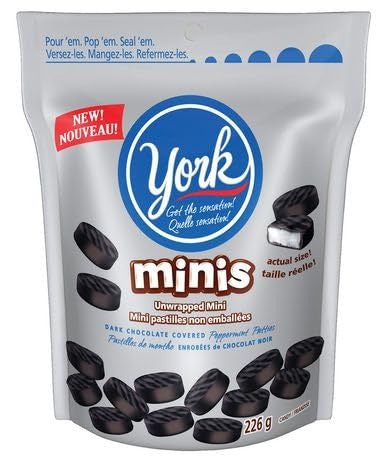
Item Name: York Minis Unwrapped Mini Dark Chocolate Peppermint Patties 226g/8oz. (Imported from Canada)
Bullet Point 1: Perfect for snacking and filling candy dishes
Bullet Point 2: Unwrapped for convenience
Bullet Point 3: Dark chocolate-covered peppermint patties
Bullet Point 4: Pour 'em, pop 'em, Seal 'em
Bullet Point 5: Imported from Canada
Product Description: York Peppermint Patties Minis are a cool treat whether you're at home, at work, or on the go. Unwrapped bite-sized convenience meets the combination of cool refreshing peppermint and smooth dark chocolate. Get the sensation with York Dark Chocolate Covered Peppermint Minis! Perfect for snacking and filling candy dishes. Unwrapped for convenience. Dark chocolate-covered peppermint patties. Pour 'em, pop 'em, Seal 'em. Imported from Canada
Value: 8.0
Unit: Ounce

Price: 5.99